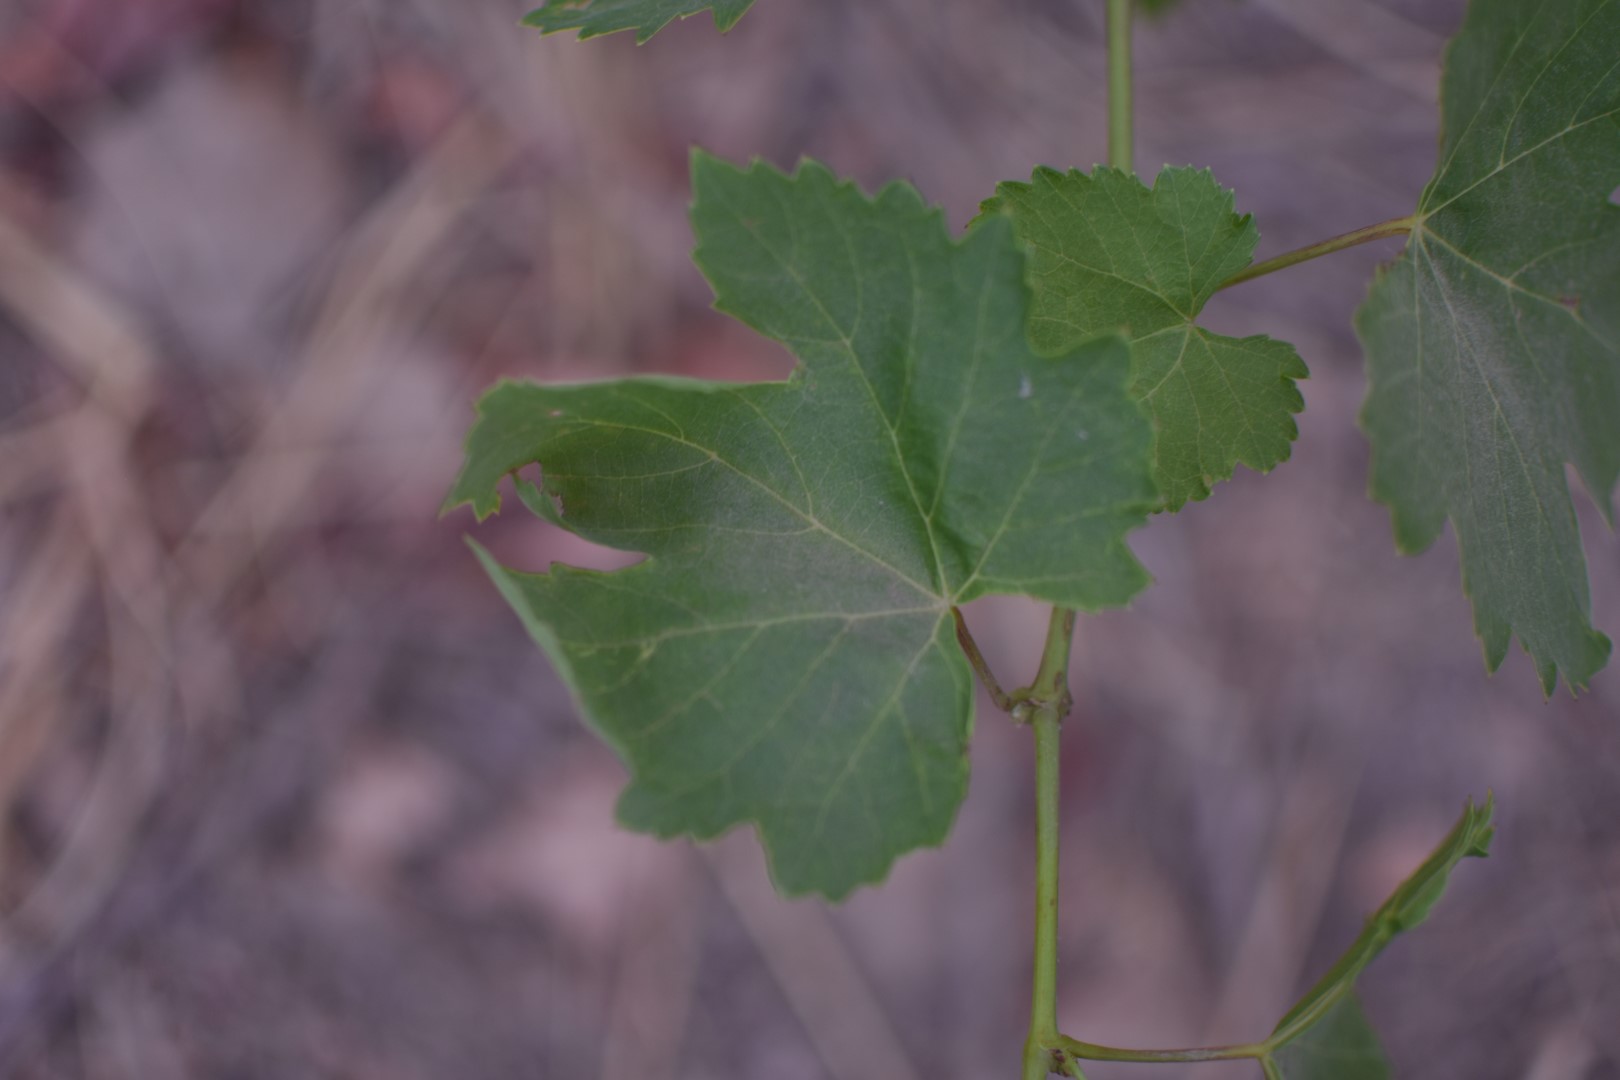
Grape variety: Thompson Seedless